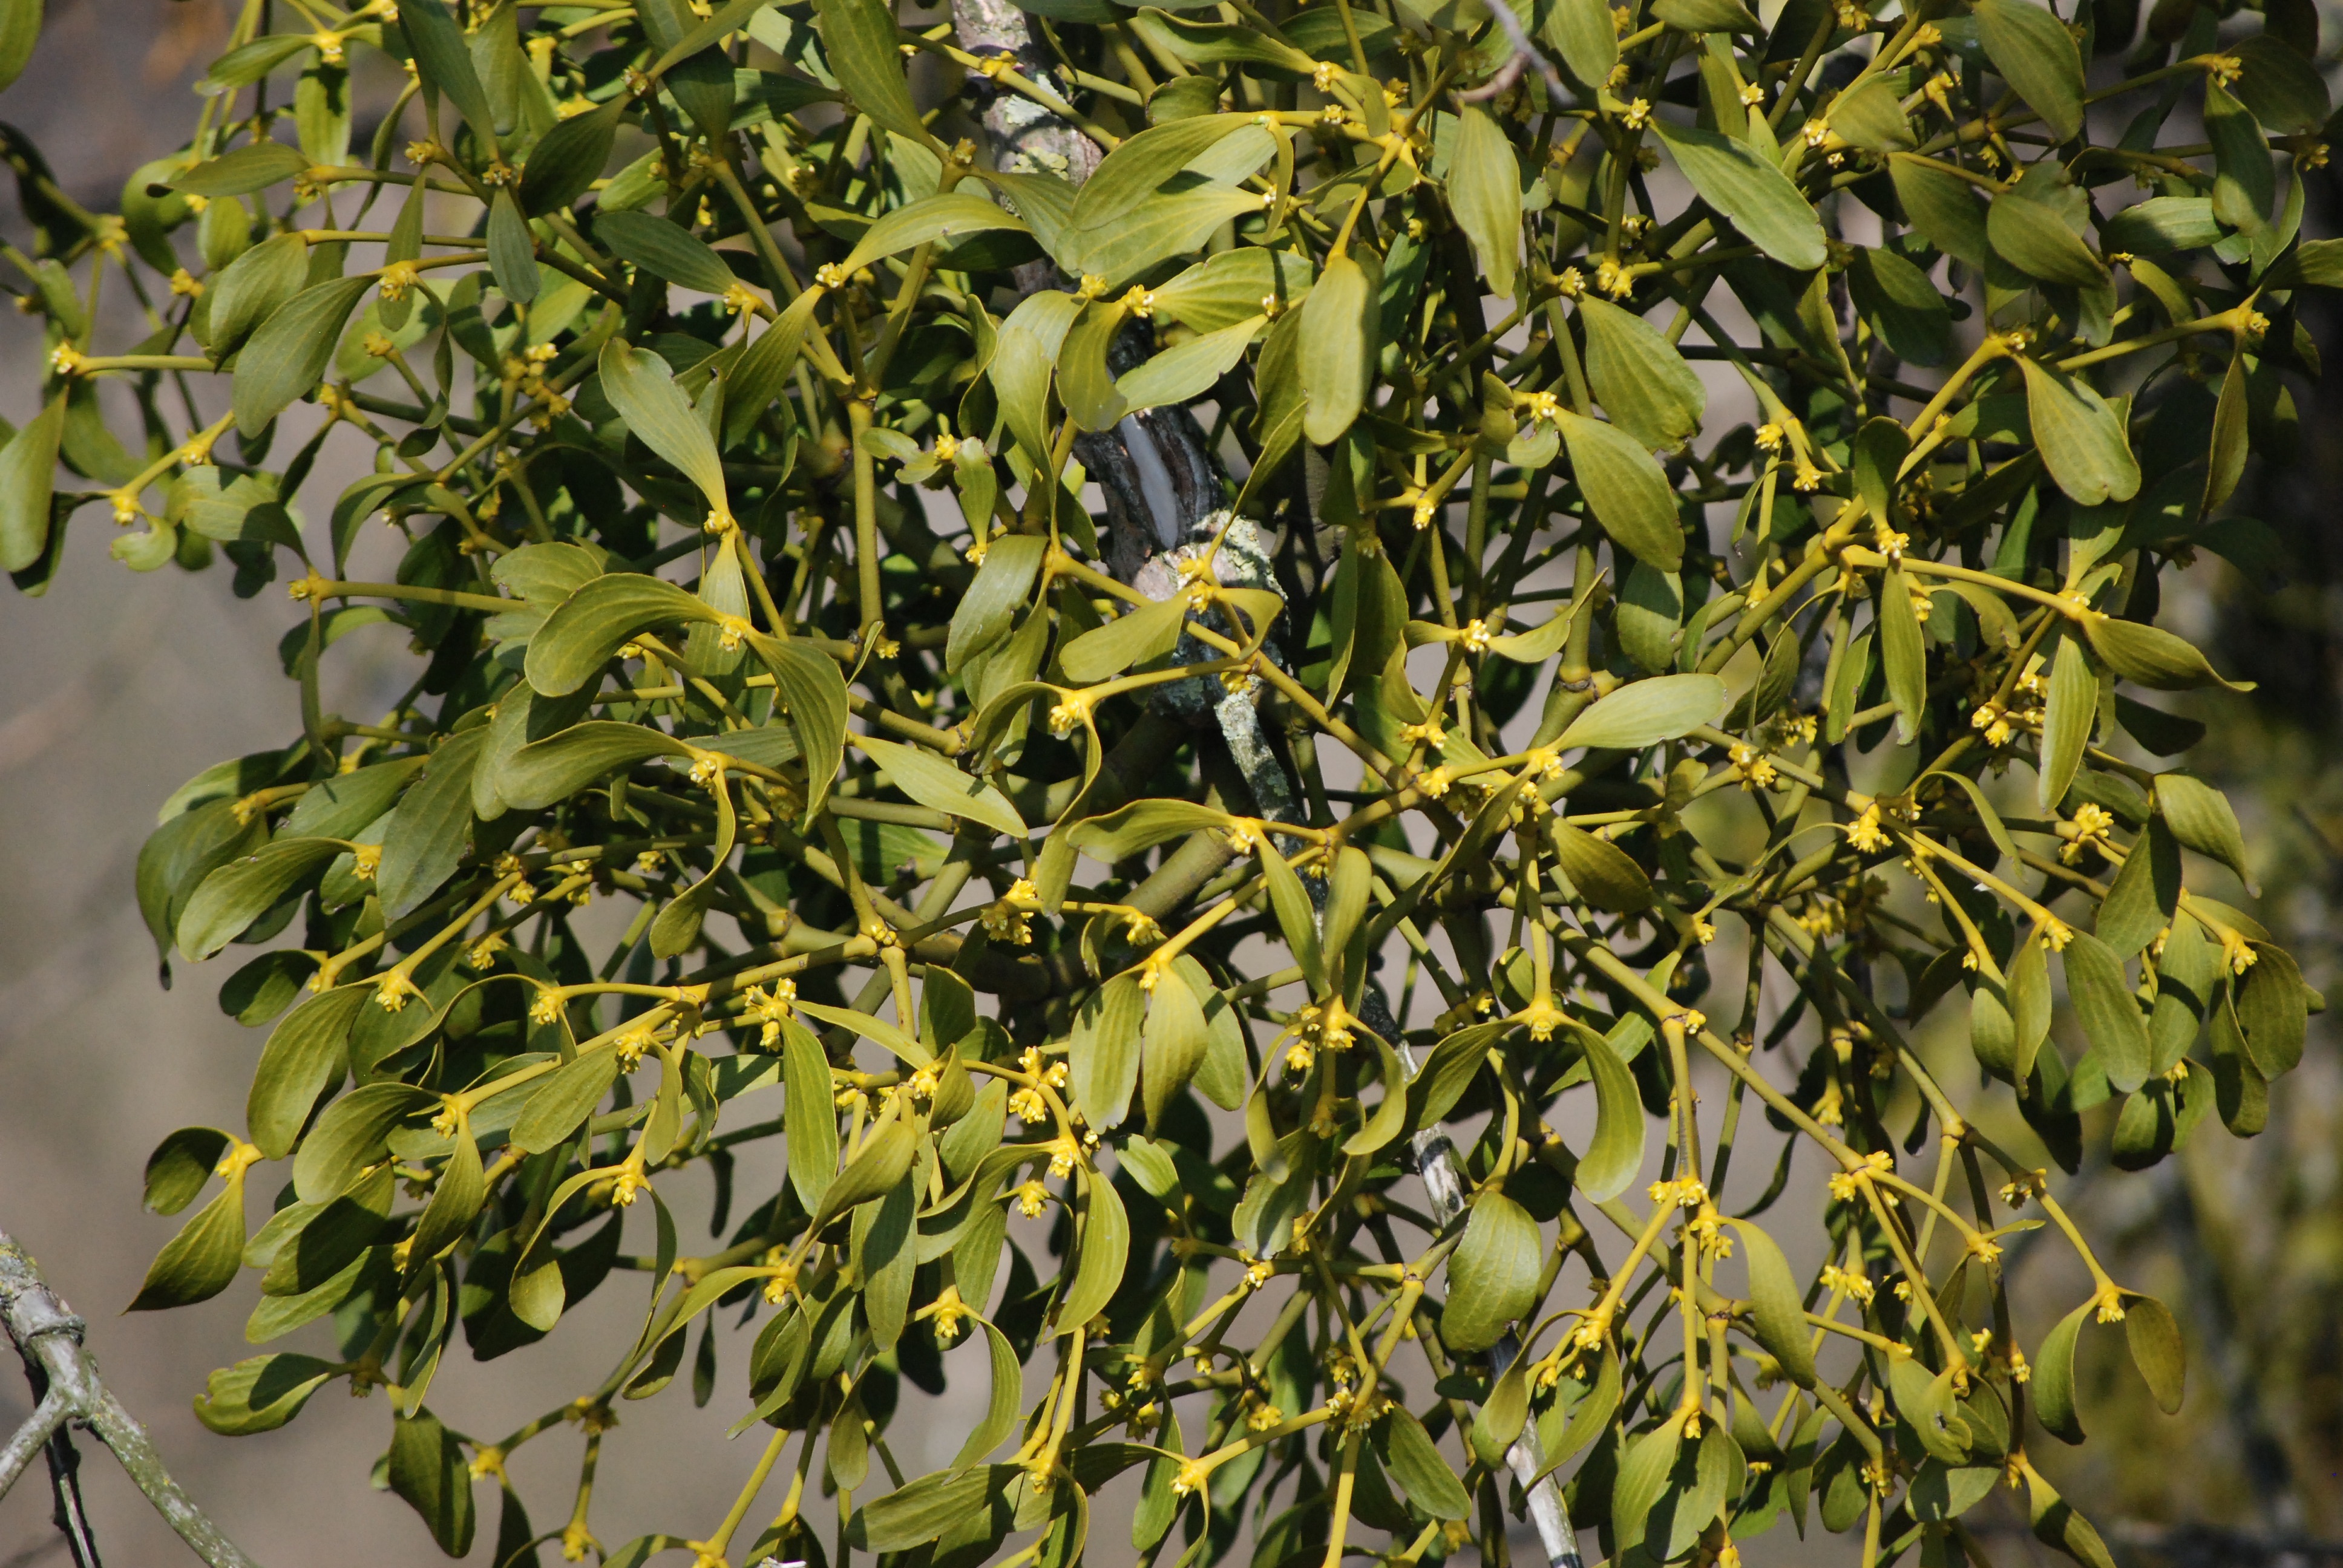
tree, branch, plant, fruit, leaf, flower, food, green, produce, evergreen, botany, flora, shrub, mistletoe, flowering plant, woody plant, land plant